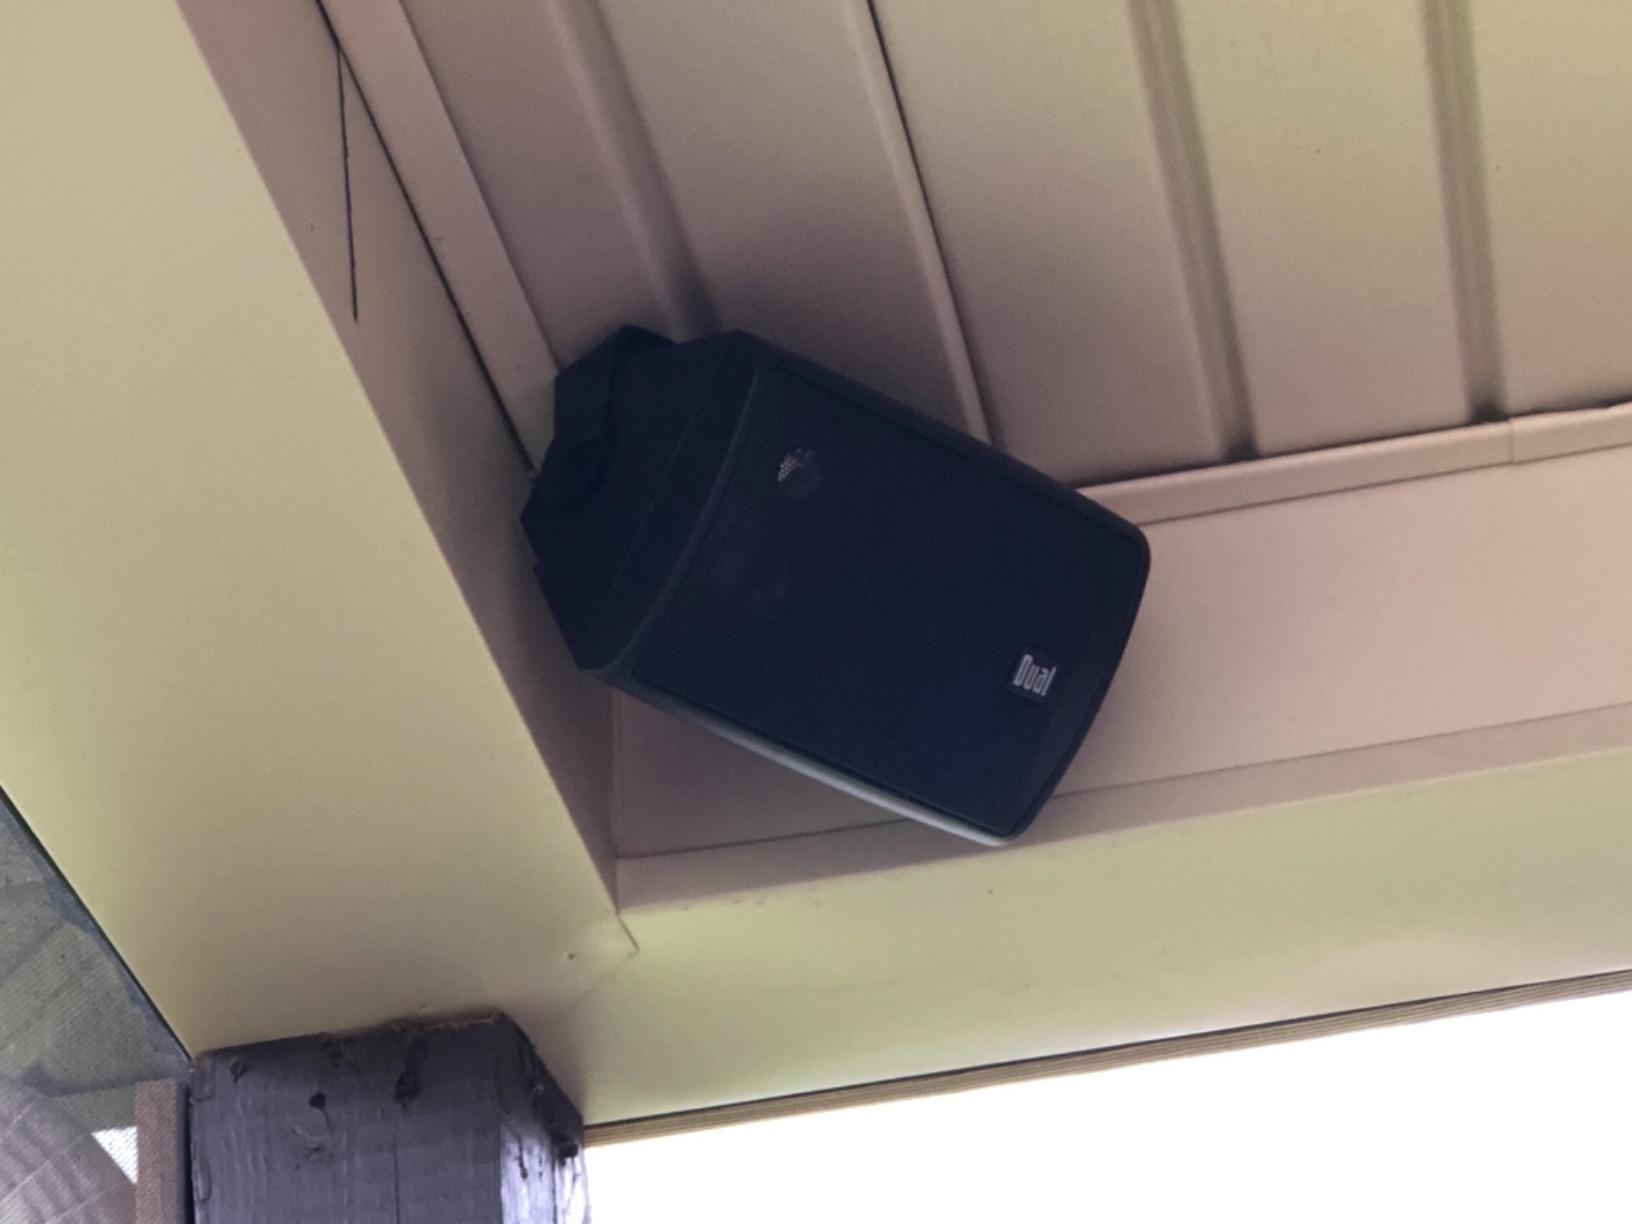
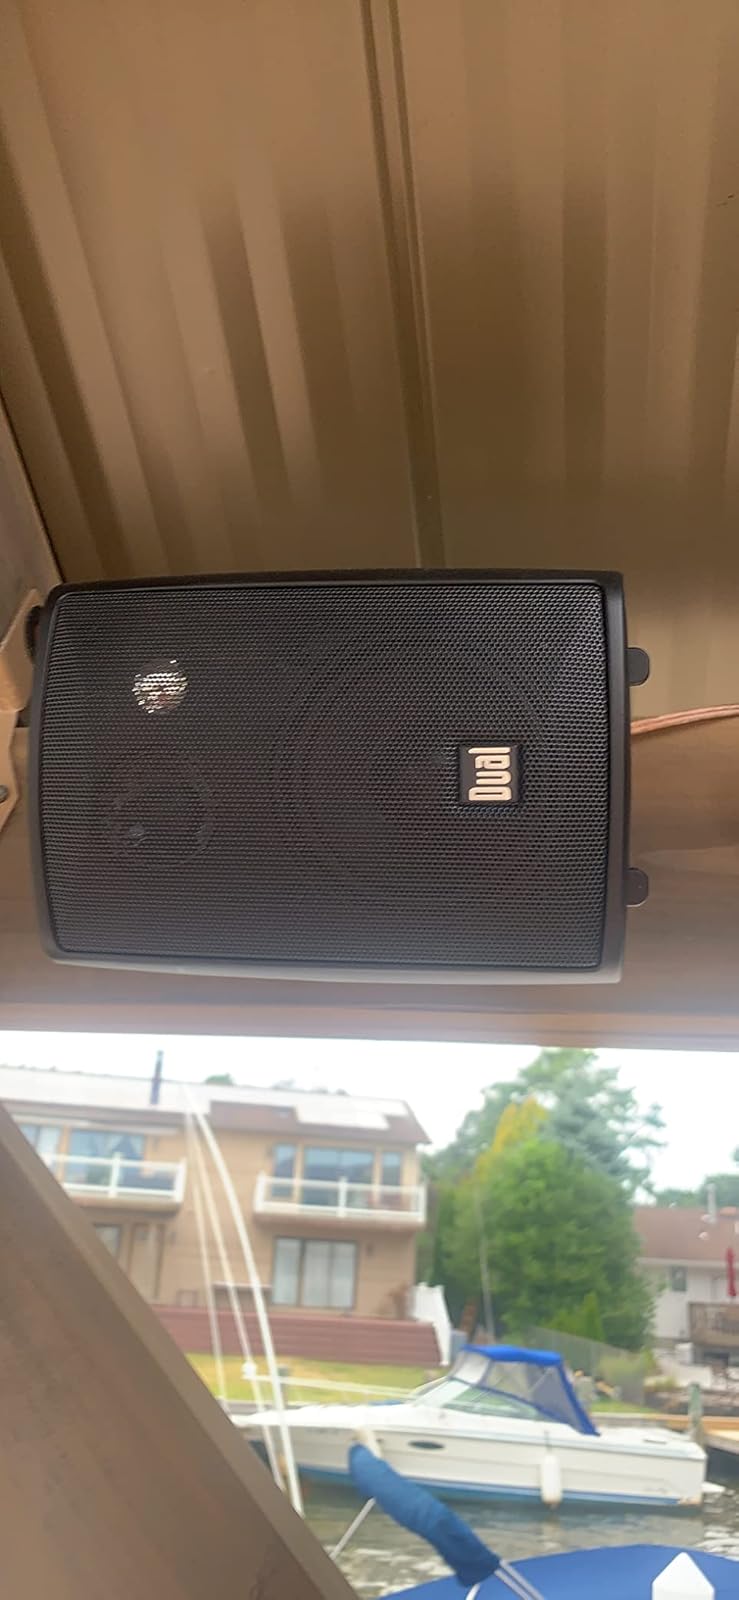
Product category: speaker
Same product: yes